Mimi Pond

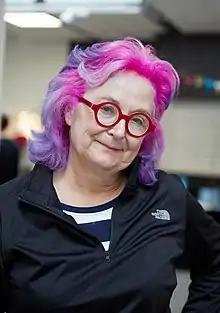
Pond in 2019

Mimi Pond is an American cartoonist, comics artist, illustrator, humorist, and writer.